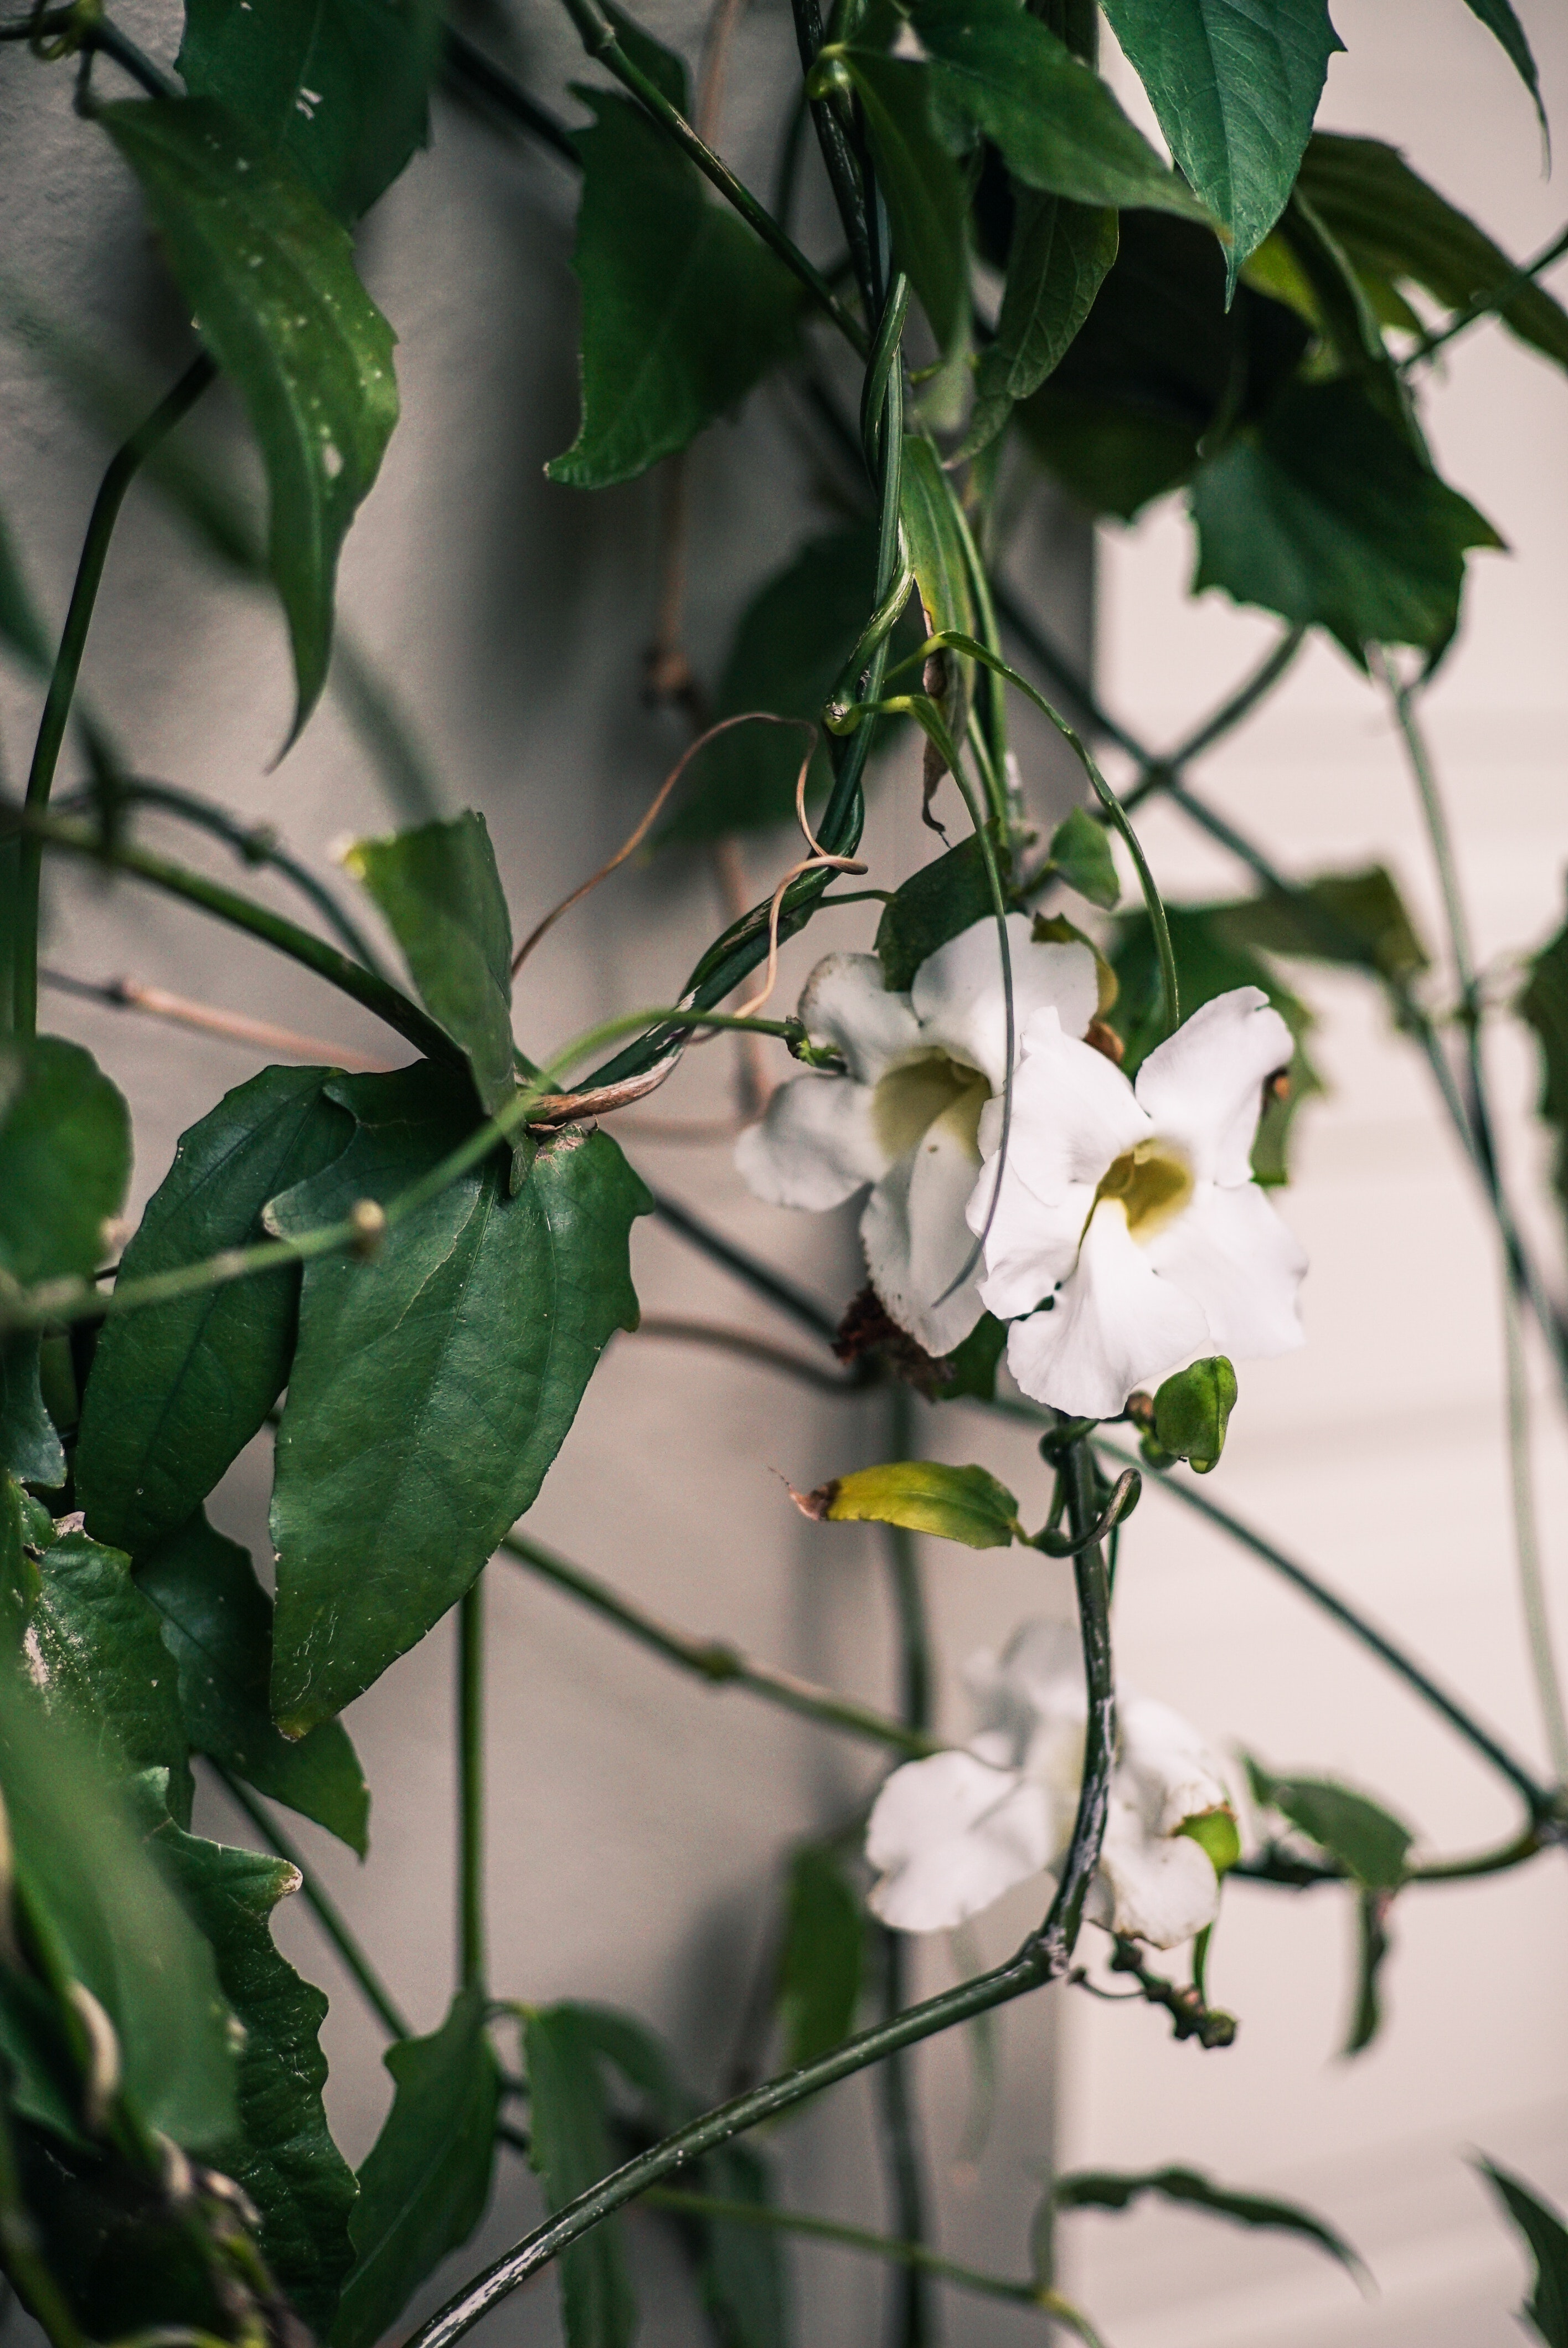
flower, plant, leaf, botany, flowering plant, tree, branch, plant stem, twig, mock orange